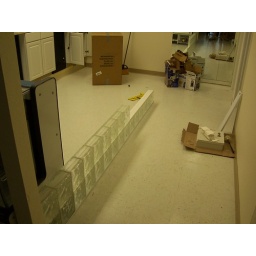
our glass brick wall in progress